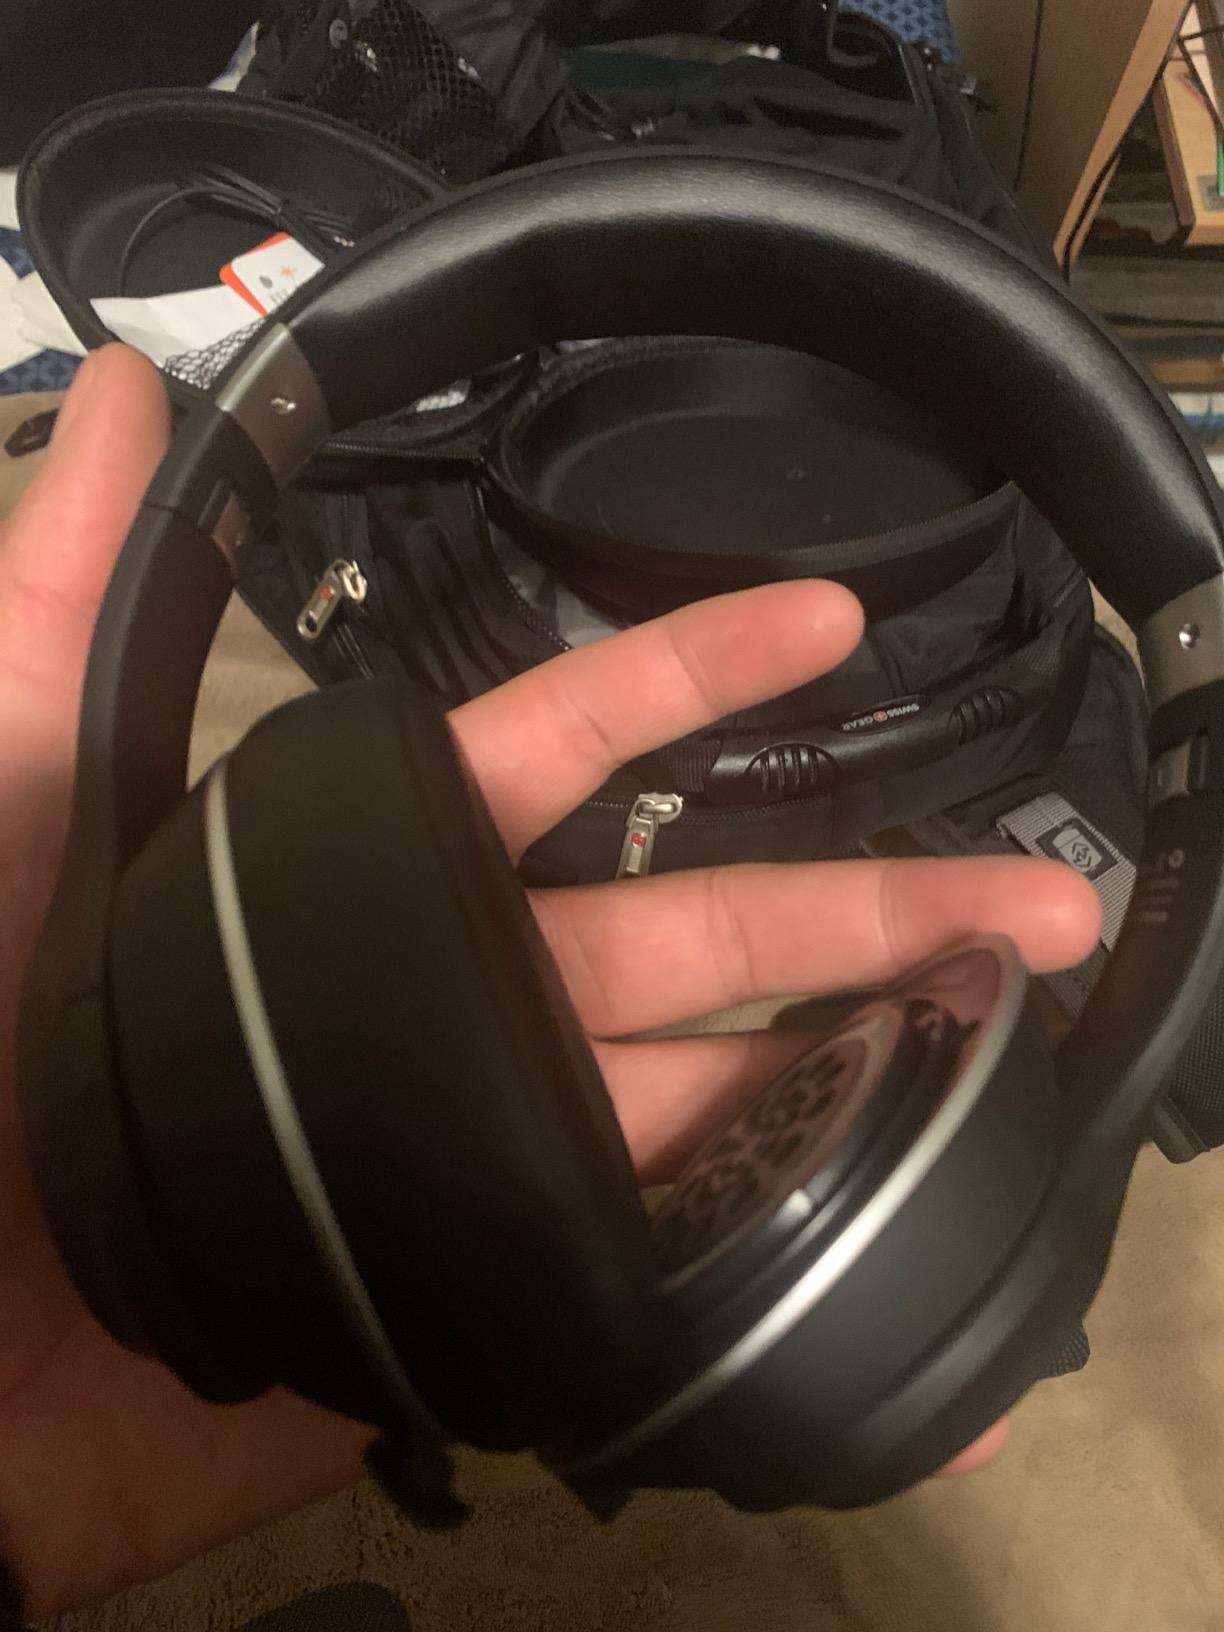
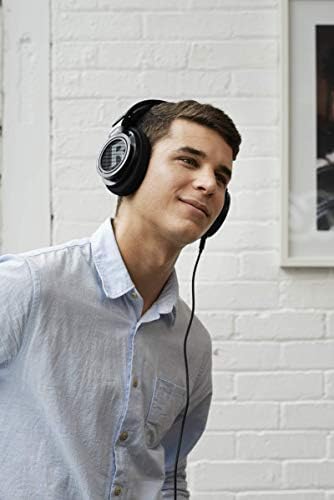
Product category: headphones
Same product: no